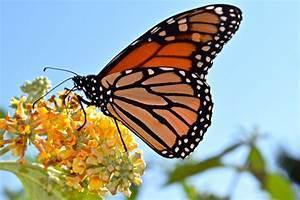
butterfly